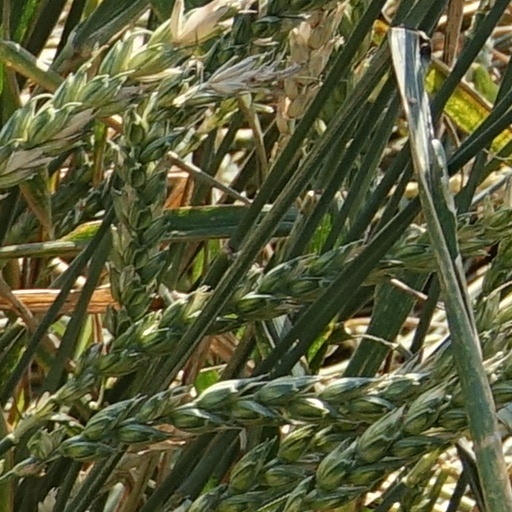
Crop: wheat